Maharaja Kam Dev Misir Sakarwar

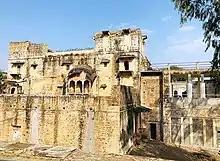
A view of Pahargarh Fort built by Rao Anup Dev Misir, Great grand father of Maharaja Kamdev Misir Anno 1446.

After the death of, Maharaja Jayaraj dev Misir(1420–1504), in 1504. Kam Dev's brother Raja Dham Dev Misir(1458–1540) was crowned as the king of Vijaypur Sikri. Vijaypur Sikri was a large kingdom consisting of Fatehpur Sikri (parts of Agra), Karauli, Dholpur, Etawah, Auraiya, parts of Kanpur,Unnao and Chitrakoot, Fatehpur, Morena, Bhind and Sheopur. While Dhamdev ruled Vijaypur Sikri, Kam Dev governed the Pahadgarh estate. The youngest brother, Vikram Pratap Dev Singh, was responsible for handling the affairs of both brothers' territories. After their father's death, Kam Dev became the army chief of Dham Dev's army, during the times of Kam Dev and Dham Dev Rao they commissioned rebuilding of Shergarh Fort located at Dholpur. The Sabalgarh fort once served as the centre of administration during the rule of Sakarwar.